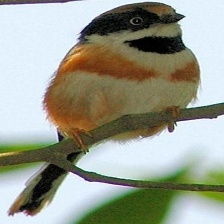
Species: BLACK THROATED BUSHTIT
Scientific name: AEGITHALOS CONCINNUS